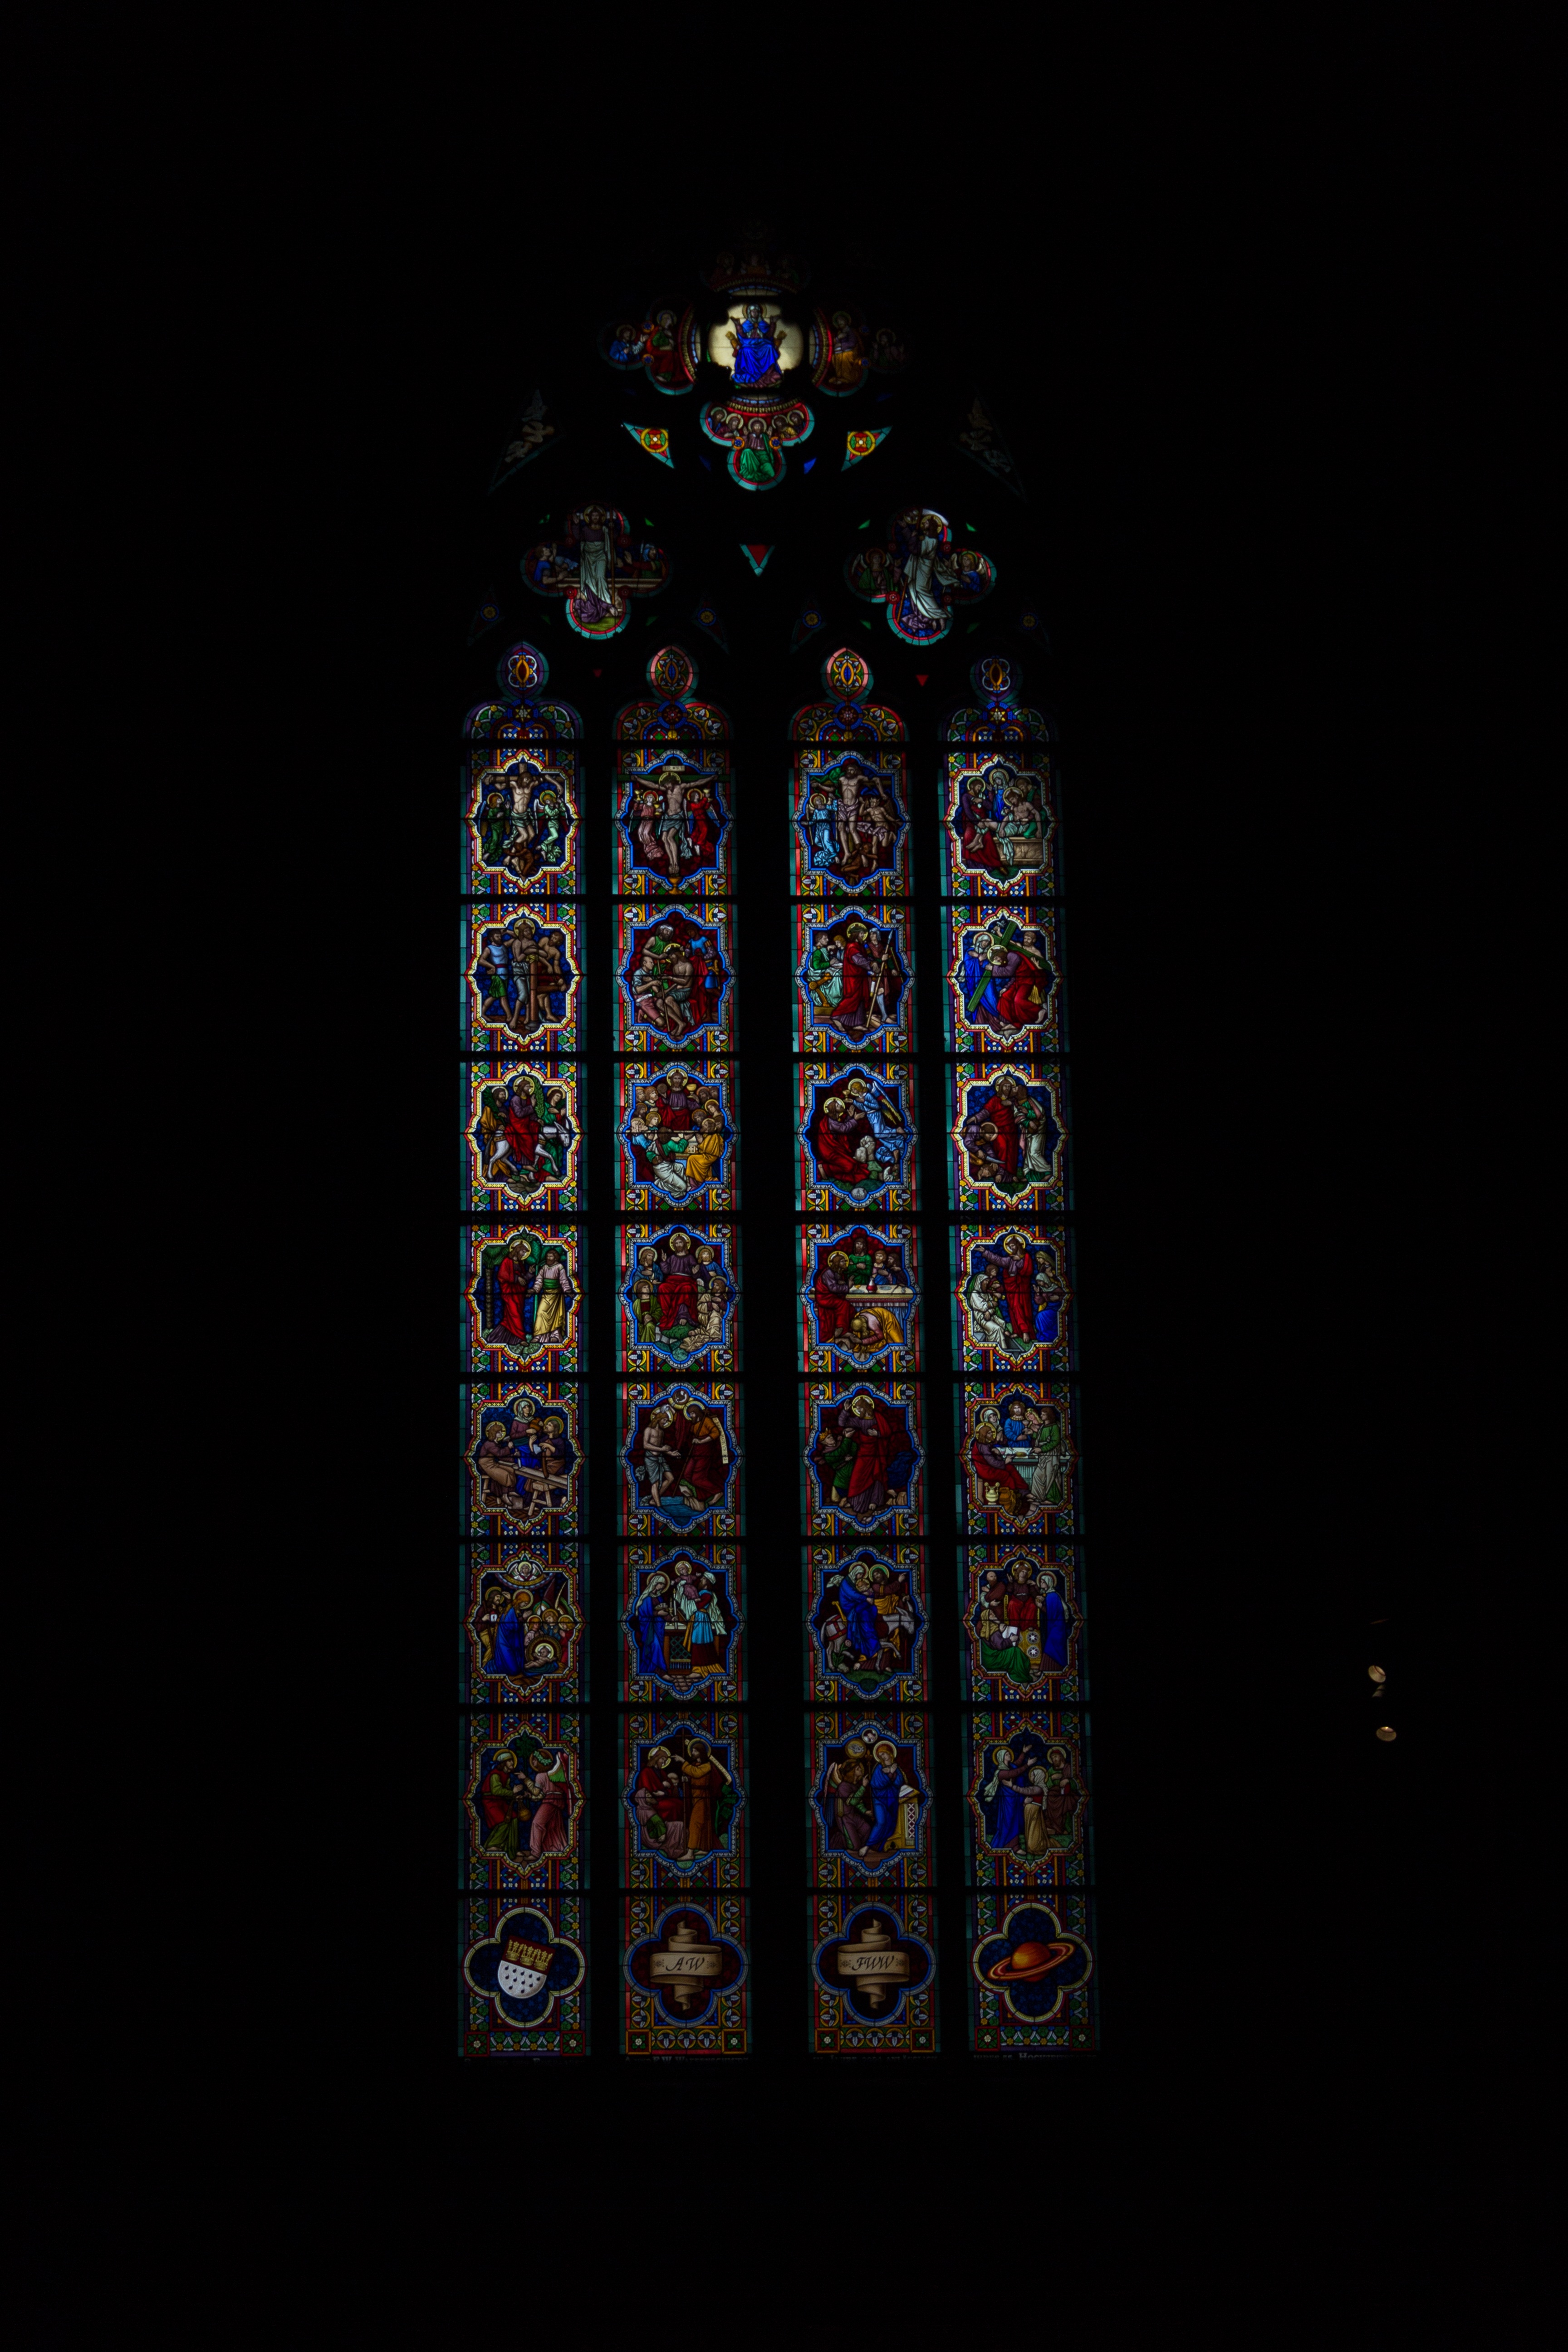
window, glass, pattern, religion, darkness, church, chapel, christian, lighting, material, stained glass, spiritual, art, windows, symmetry, cologne, christianity, holy, god, work of art, rhombus, church service, religious beliefs